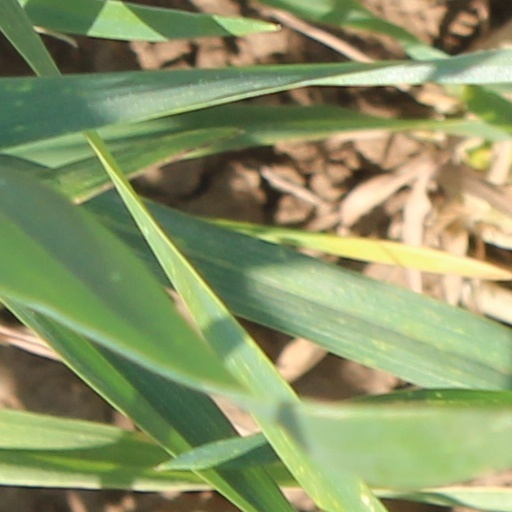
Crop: wheat